2014 National Society of Film Critics Awards

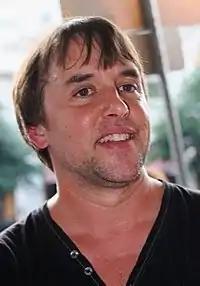
Richard Linklater, Best Director winner

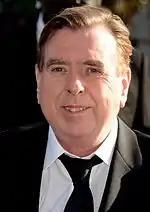
Timothy Spall, Best Actor winner

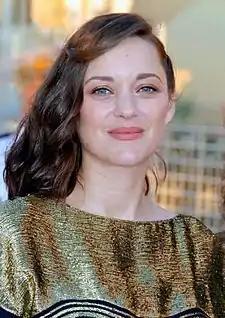
Marion Cotillard, Best Actress winner

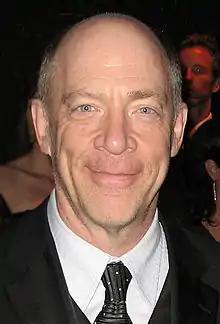
J. K. Simmons, Best Supporting Actor winner

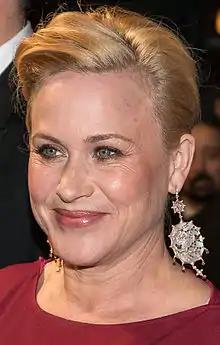
Patricia Arquette, Best Supporting Actress winner

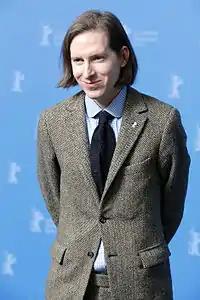
Wes Anderson, Best Screenplay winner

The Film Heritage Awards were presented for the restorations of classical work of artists in field of film and music: